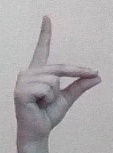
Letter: ta